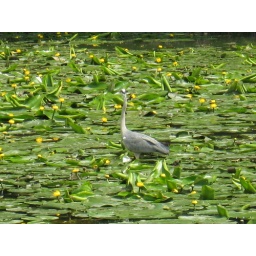
bird in lake